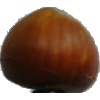
Label: nut_forest